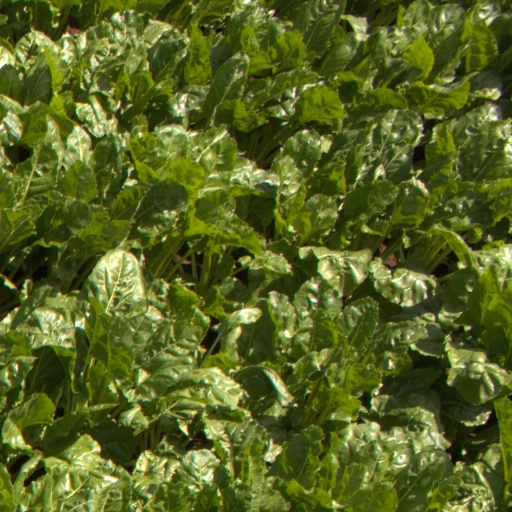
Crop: sugar beet